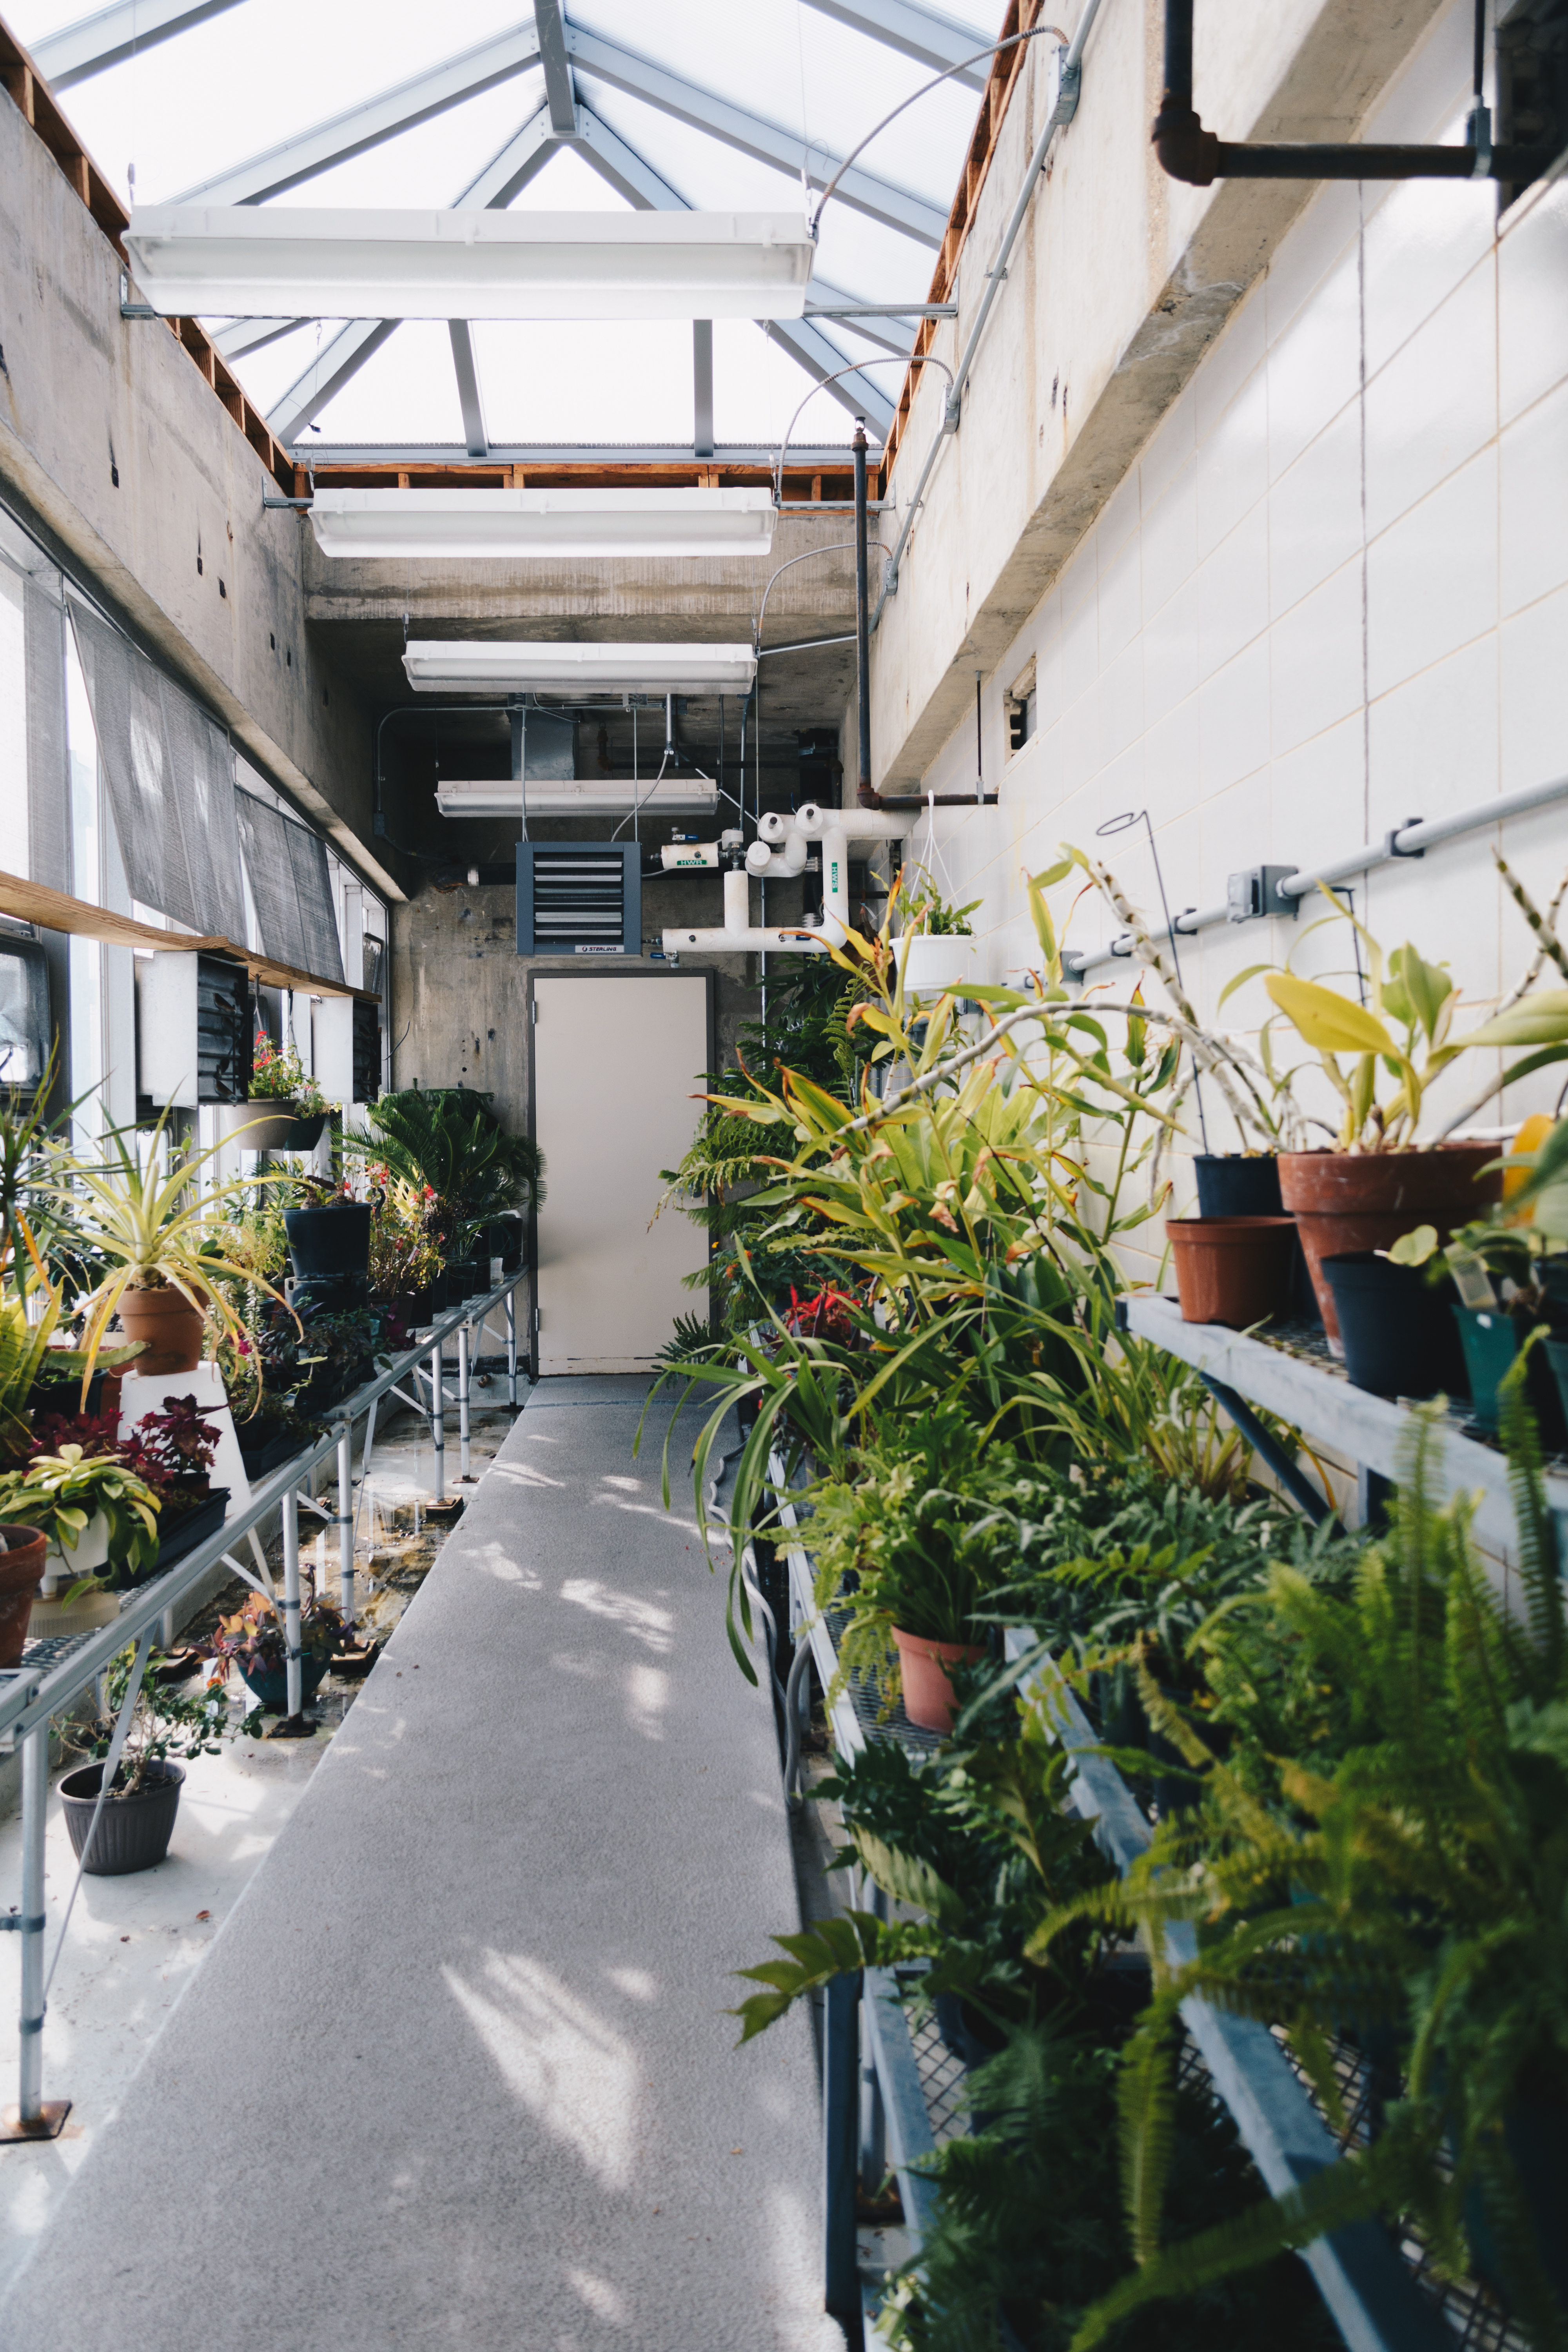
flower, grow, botany, garden, greenhouse, plants, neighbourhood, residential area, growhouse